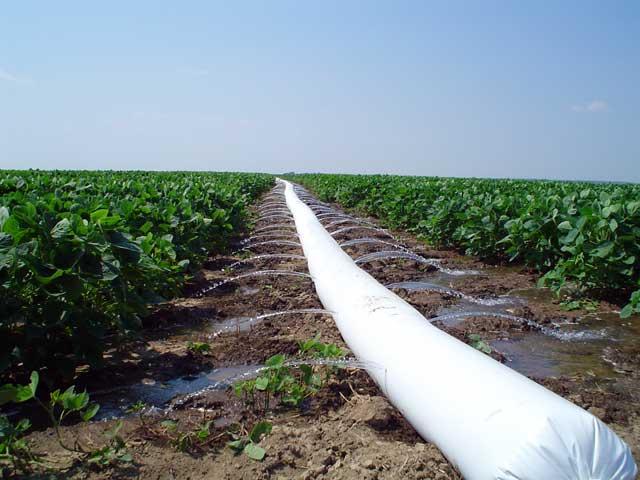
Mbinu bunifu ya umwagiliaji kwenye kilimo chenye mpangilio bora shamba linalotumia mabomba meupe yenye mashimo madogo yanayoruhusu maji kuturirika kwa usawa kuelekea kwenye mimea iliyopandwa kwa mistari. Mimea hiyo ina majani ya kijani kibichi inaonyesha afya nzuri na ukuaji mzuri, ishara ya usimamizi makini wa kilimo.